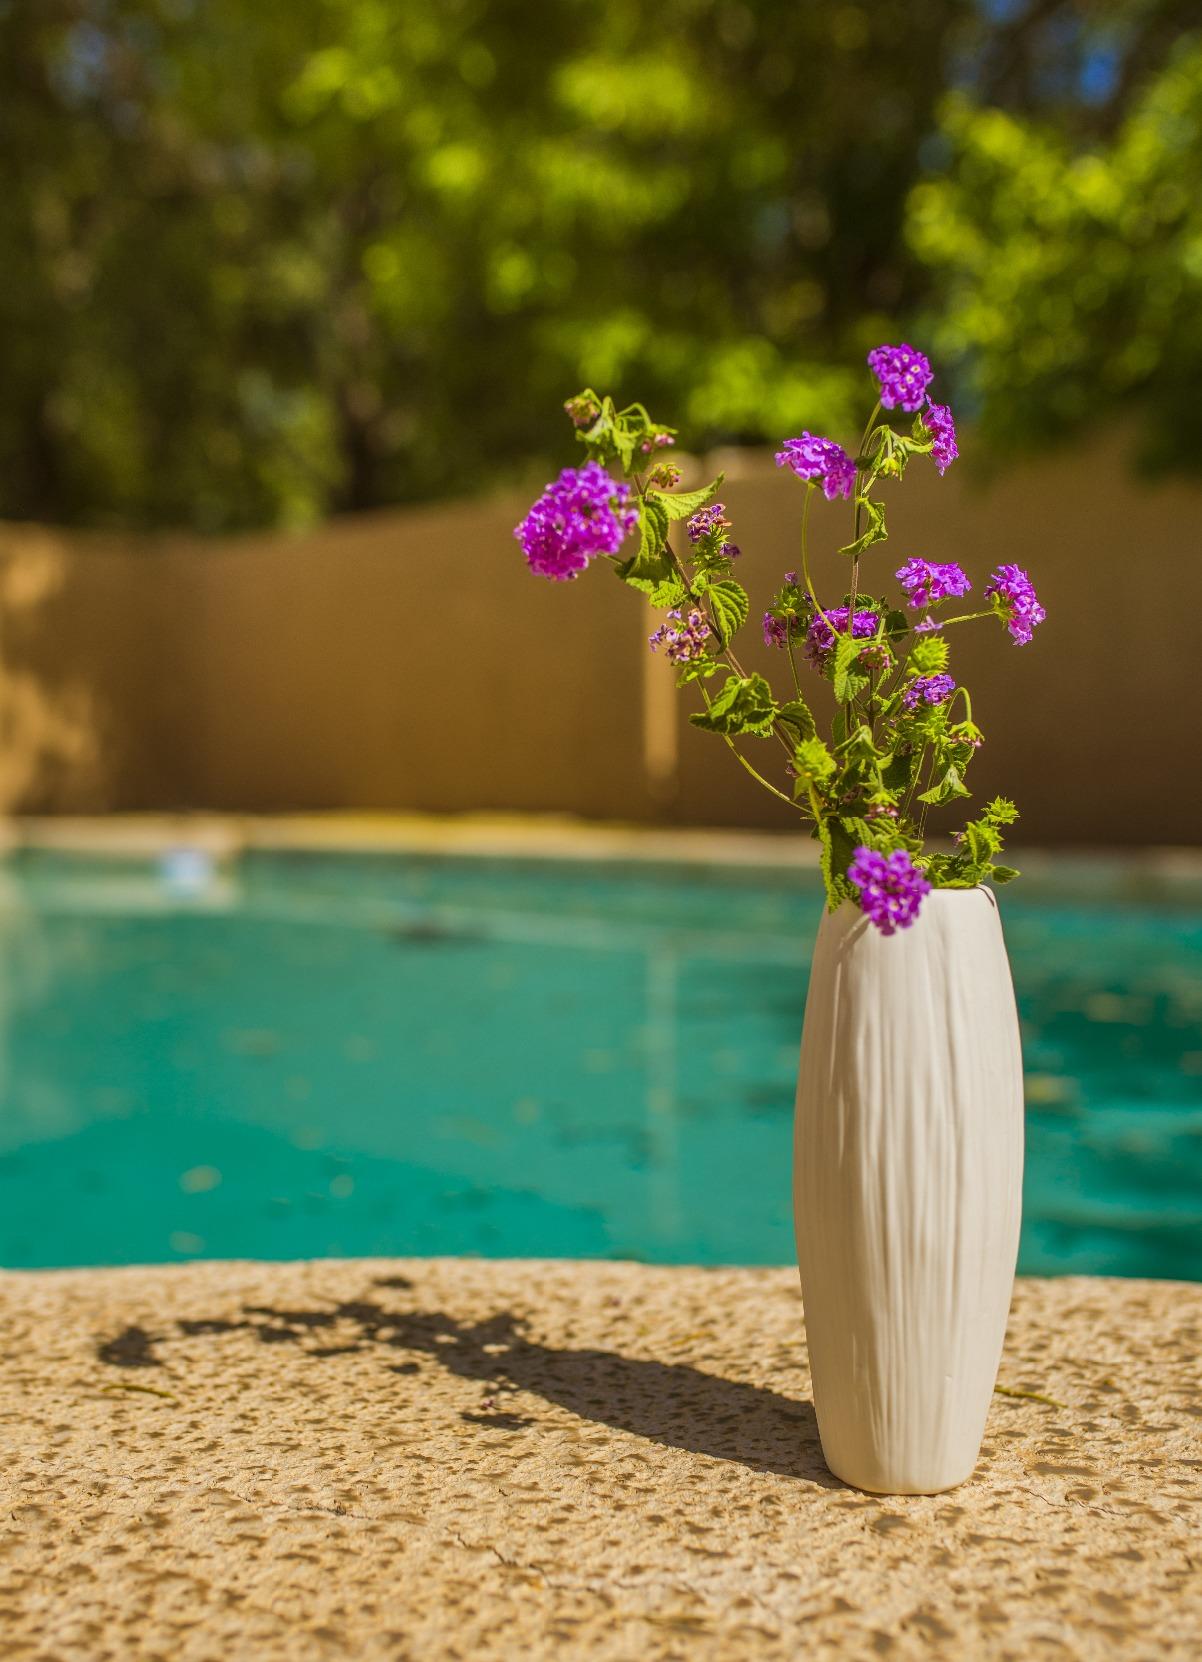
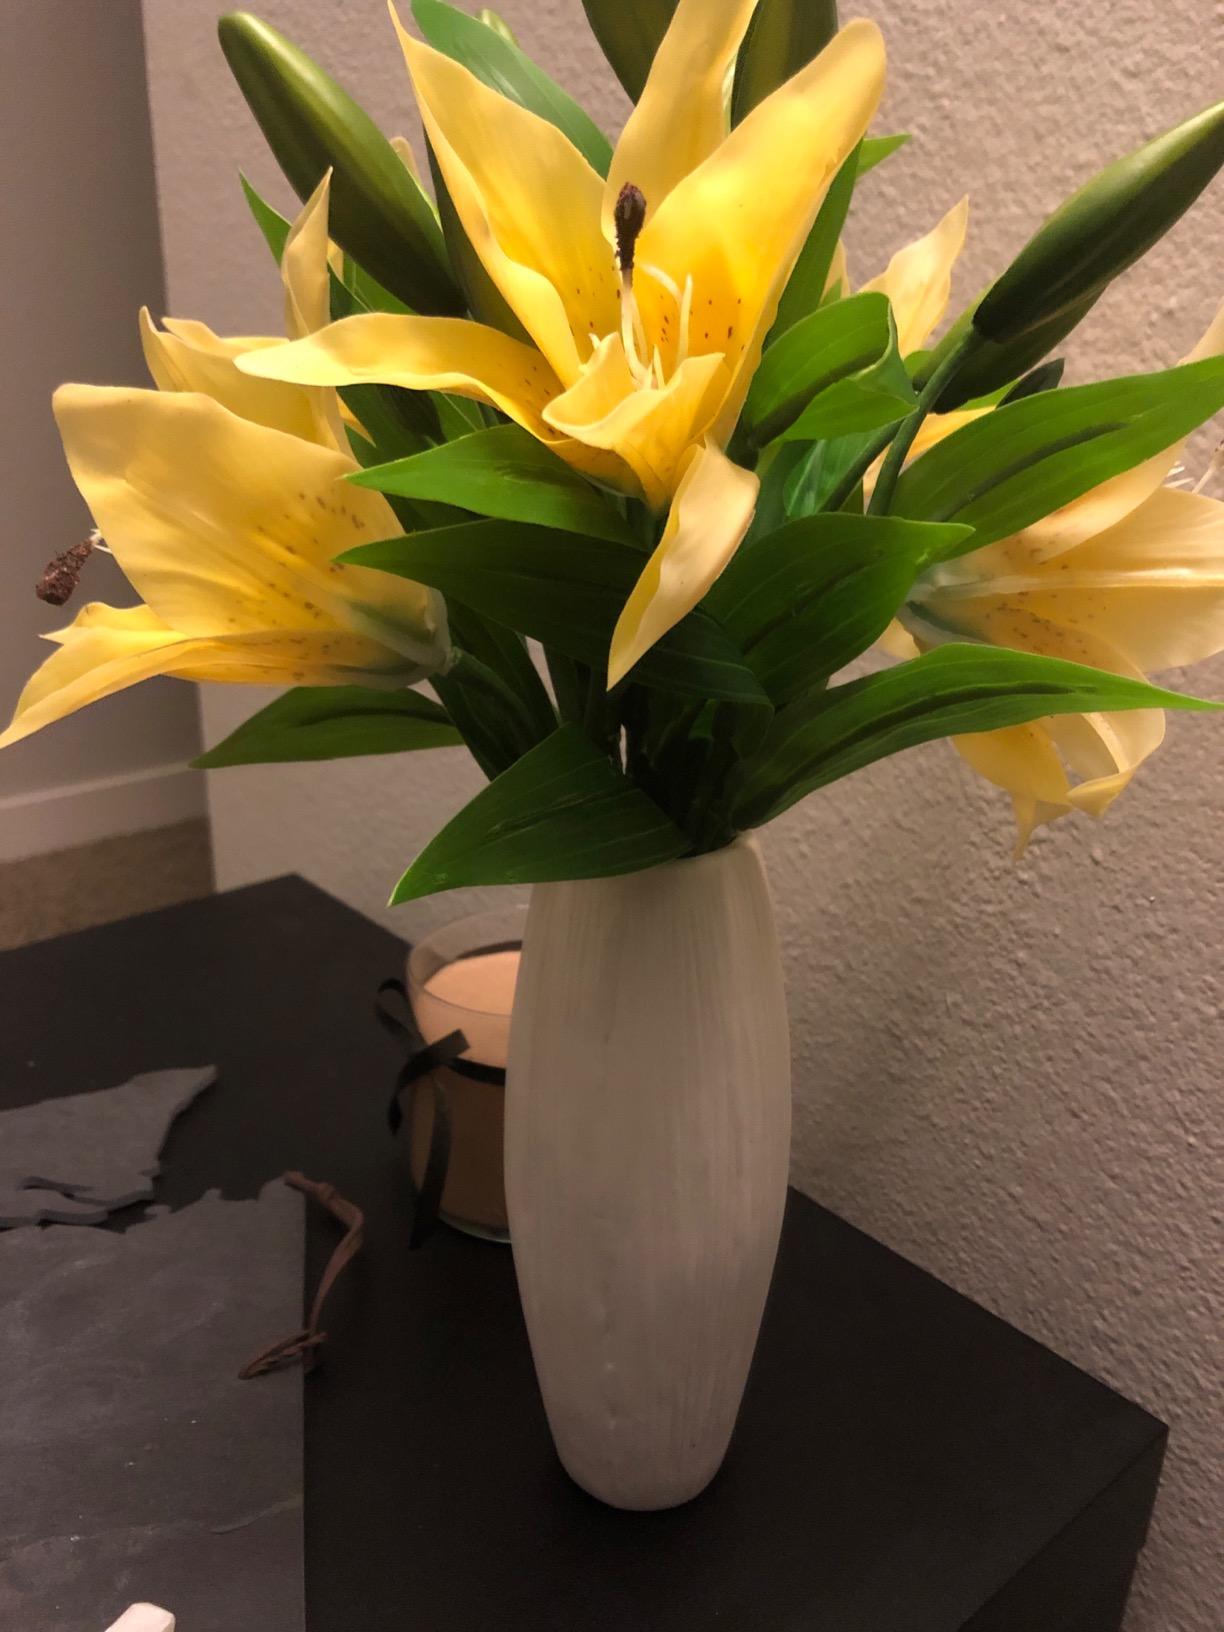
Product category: vase
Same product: yes